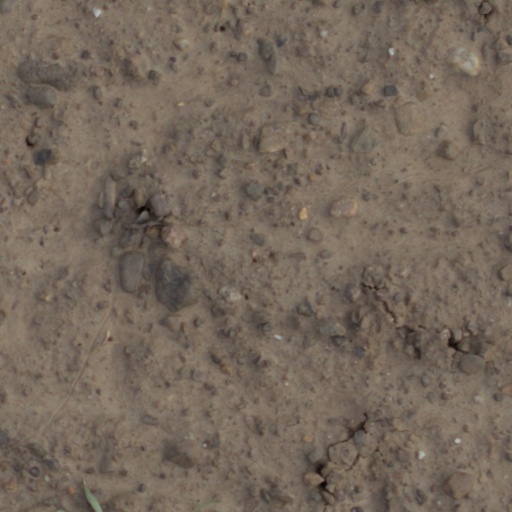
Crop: wheat